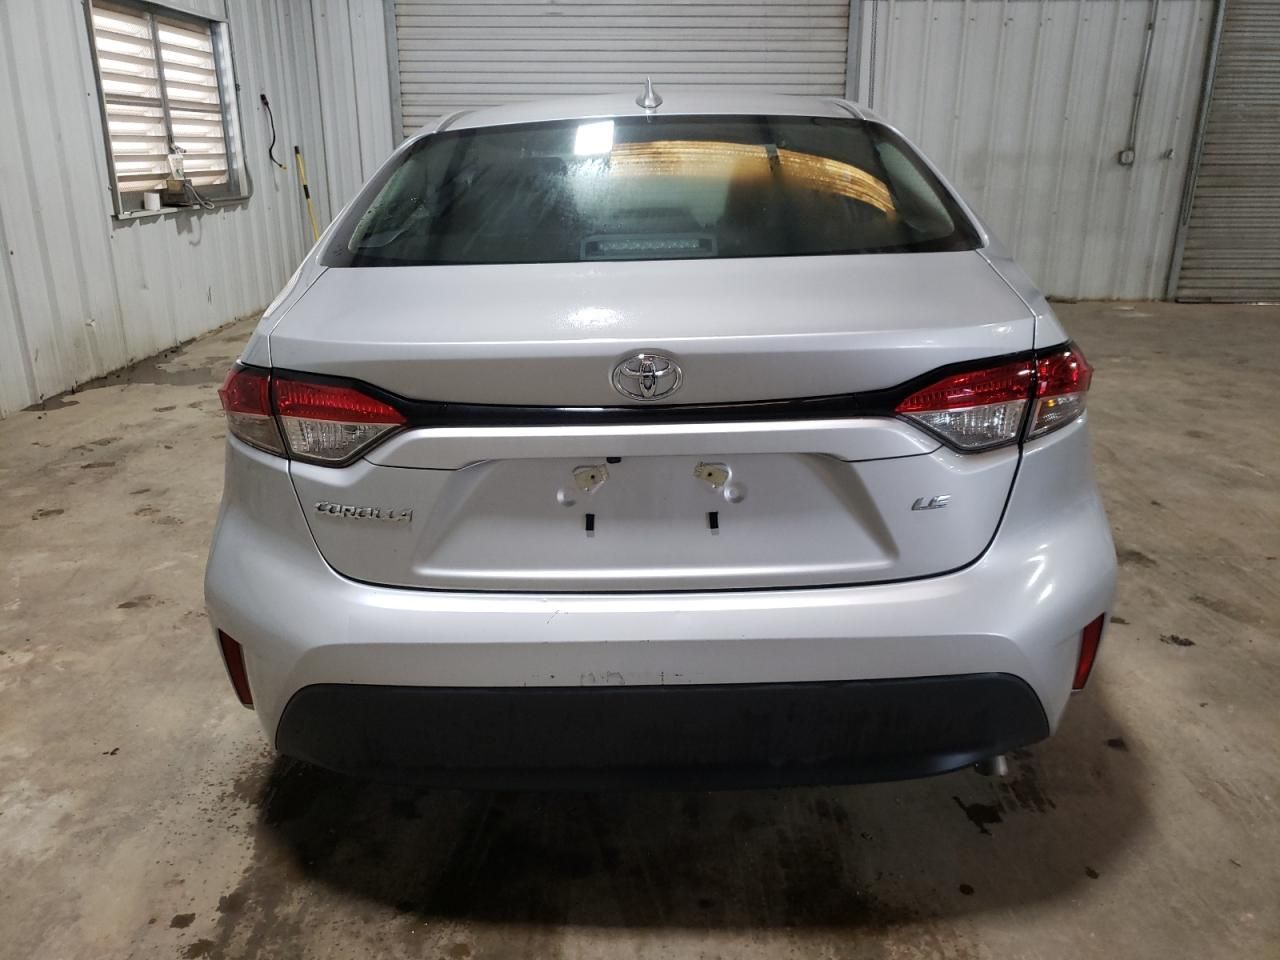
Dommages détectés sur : plaque d'immatriculation arrière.
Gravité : majeur